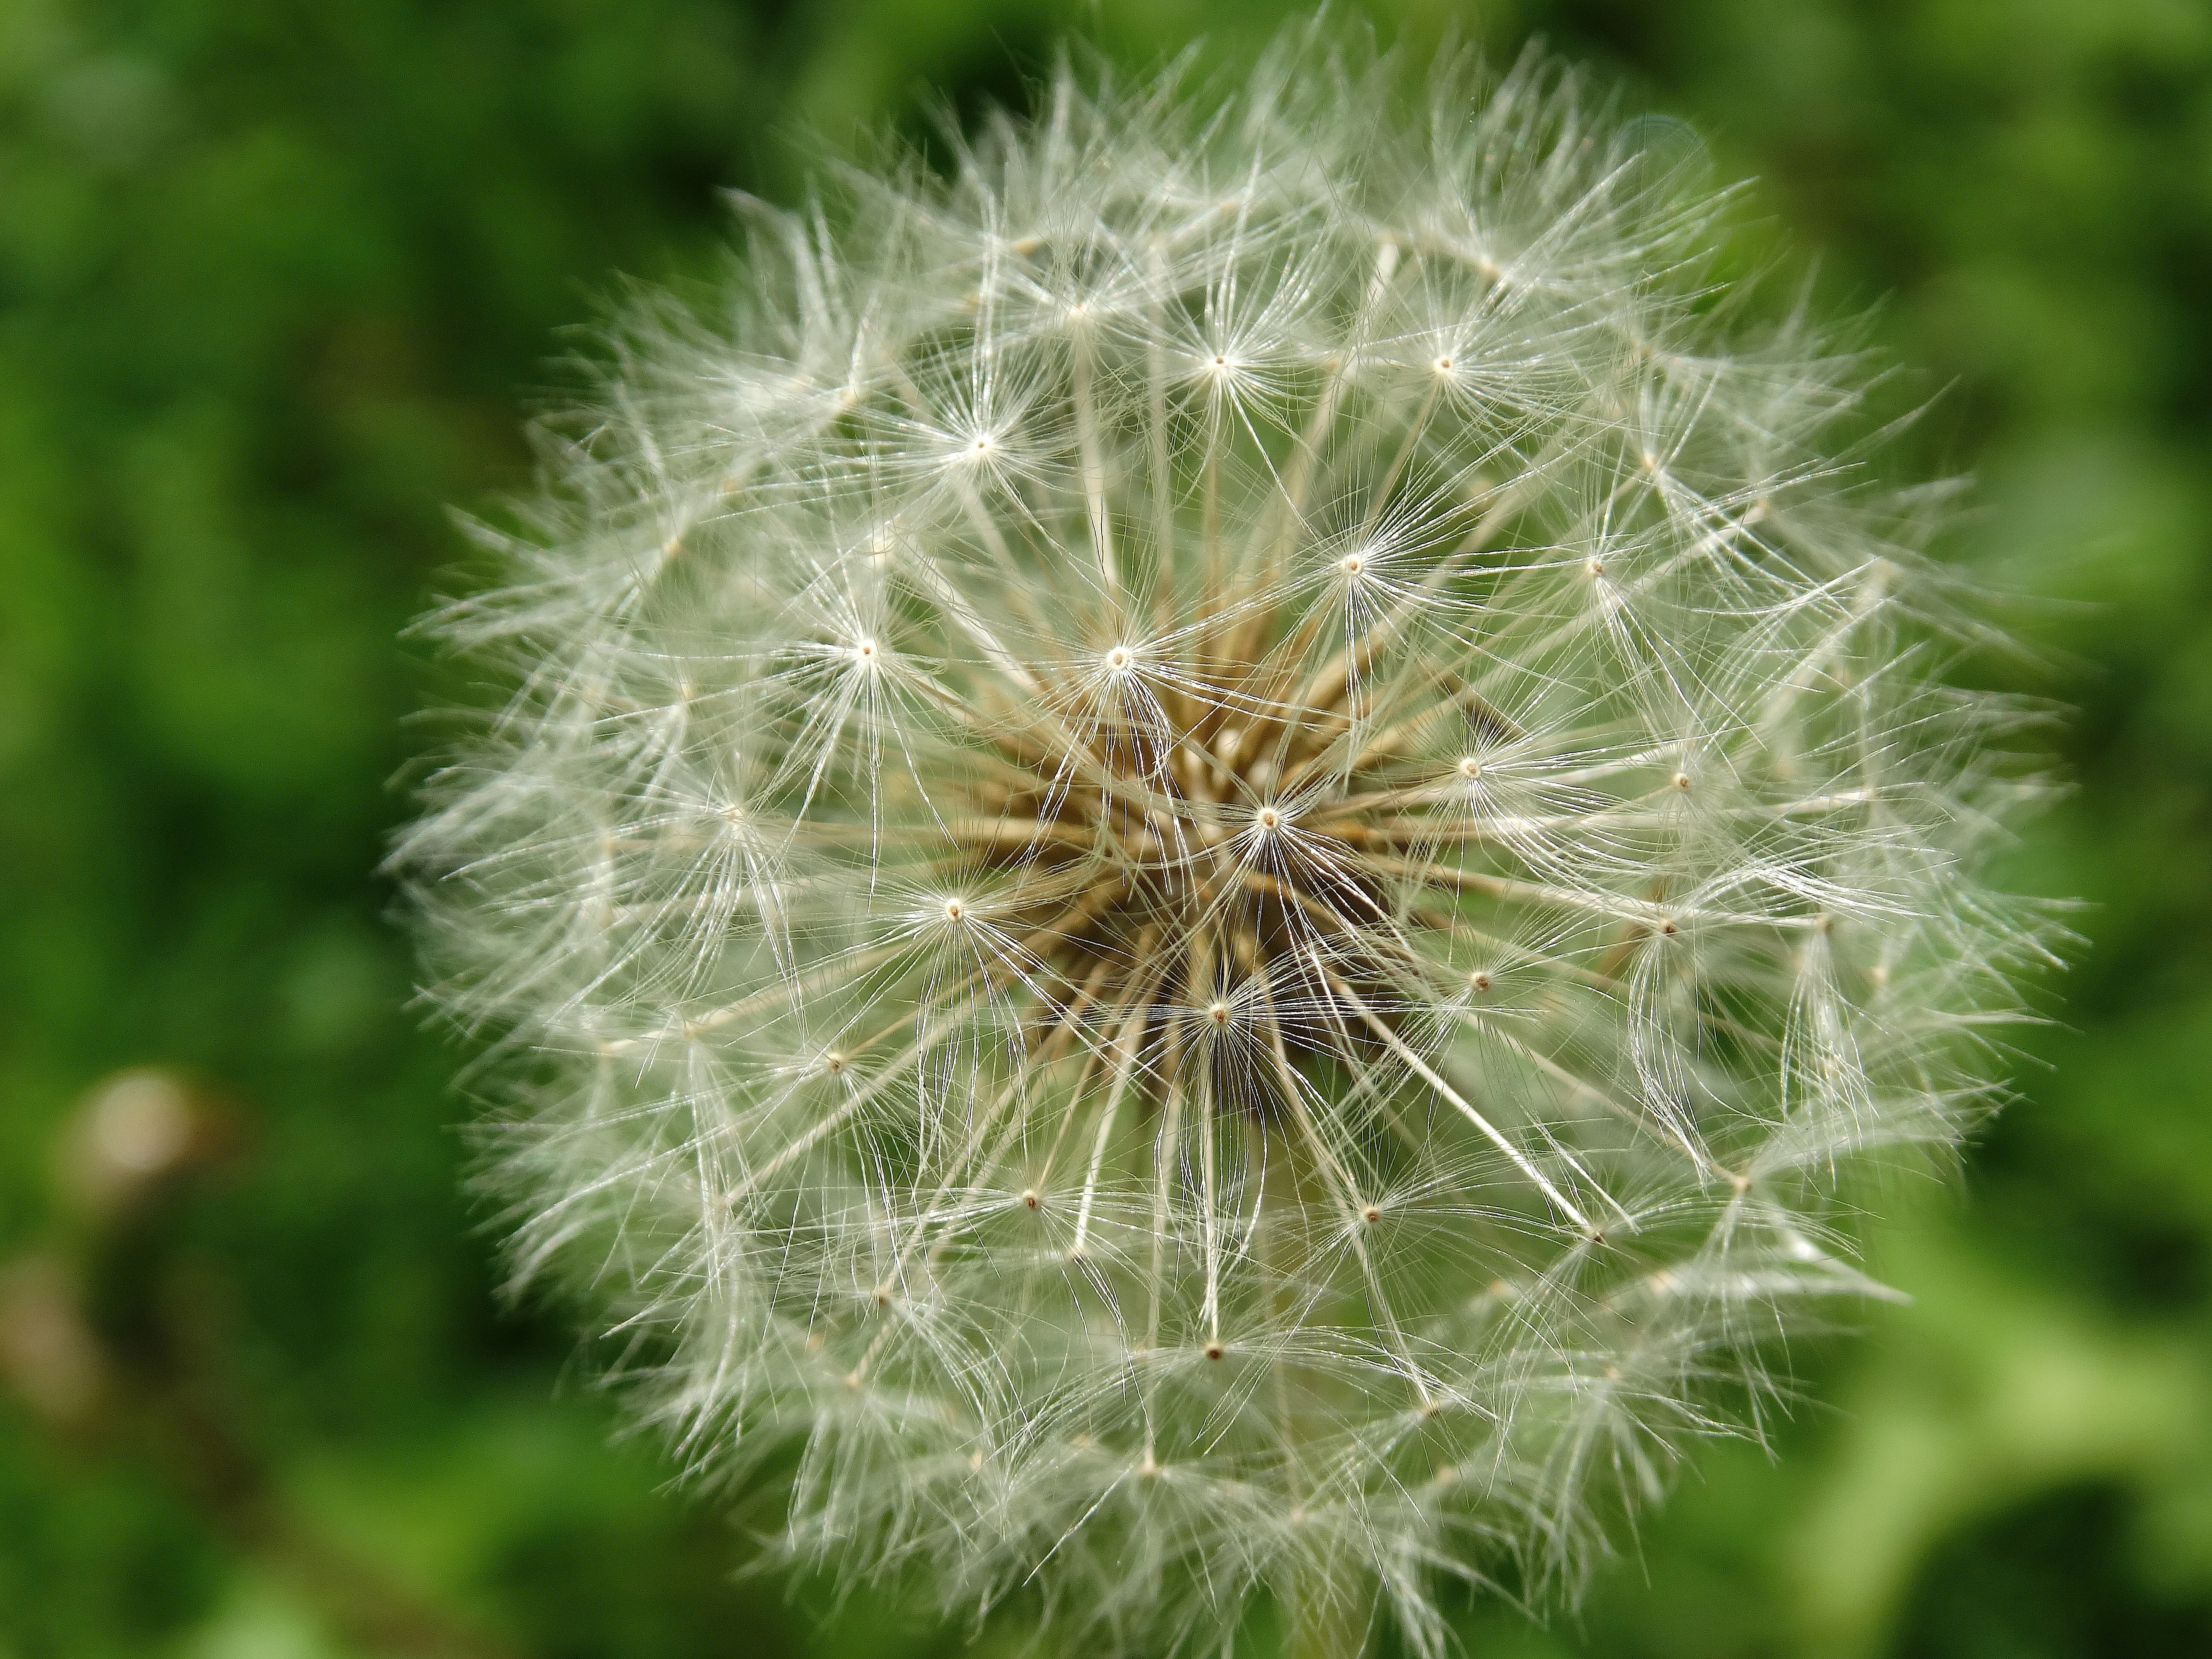
dandelion, flower, plant, close up, crassocephalum, flowering plant, spring, macro photography, photography, daisy family, asterales, pollen, wildflower, purple salsify